Four Continents Figure Skating Championships cumulative medal count

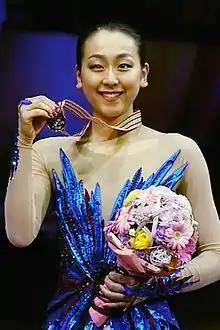
With three gold medals and six medals in total, Mao Asada is the most successful figure skater in the women's event.

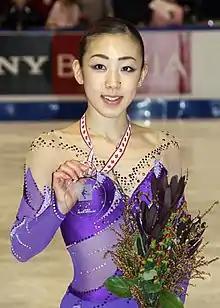
Fumie Suguri shares the record for the most gold medals won with three victories.

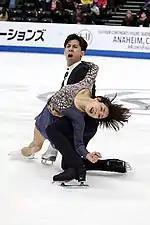
Sui Wenjing and Han Cong have won a record six gold medals in pair skating at the Four Continents Championships.

Sui Wenjing and Han Cong from China hold the record for the most gold medals won (with six). Three pairs share the record for the longest winning streak at back-to-back events (with two consecutive titles each): Jamie Salé and David Pelletier from Canada; Pang Qing and Tong Jian, and Sui Wenjing and Han Cong, who competed for China. The record for total medals won is held by Pang Qing and Tong Jian with nine medals. Pang Qing and Tong Jian also hold the record for the most silver medals won, with three. Zhang Hao from China also won three silver medals, but with different partners. The record for the most bronze medals is held by Chinese pair Zhang Dan and Zhang Hao (three).